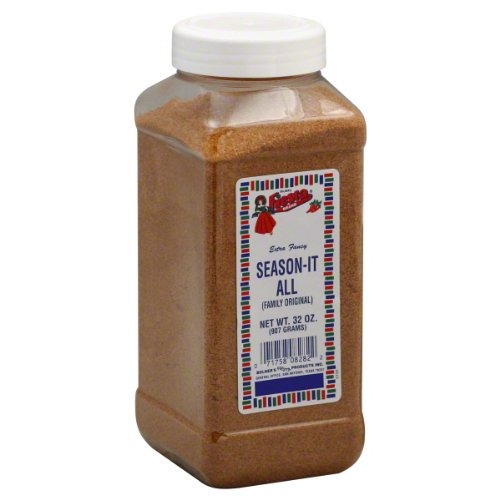
Item Name: Bolner's Fiesta Season-it-All, 32-Ounce (Pack of 3)
Value: 96.0
Unit: Ounce

Price: 5.665